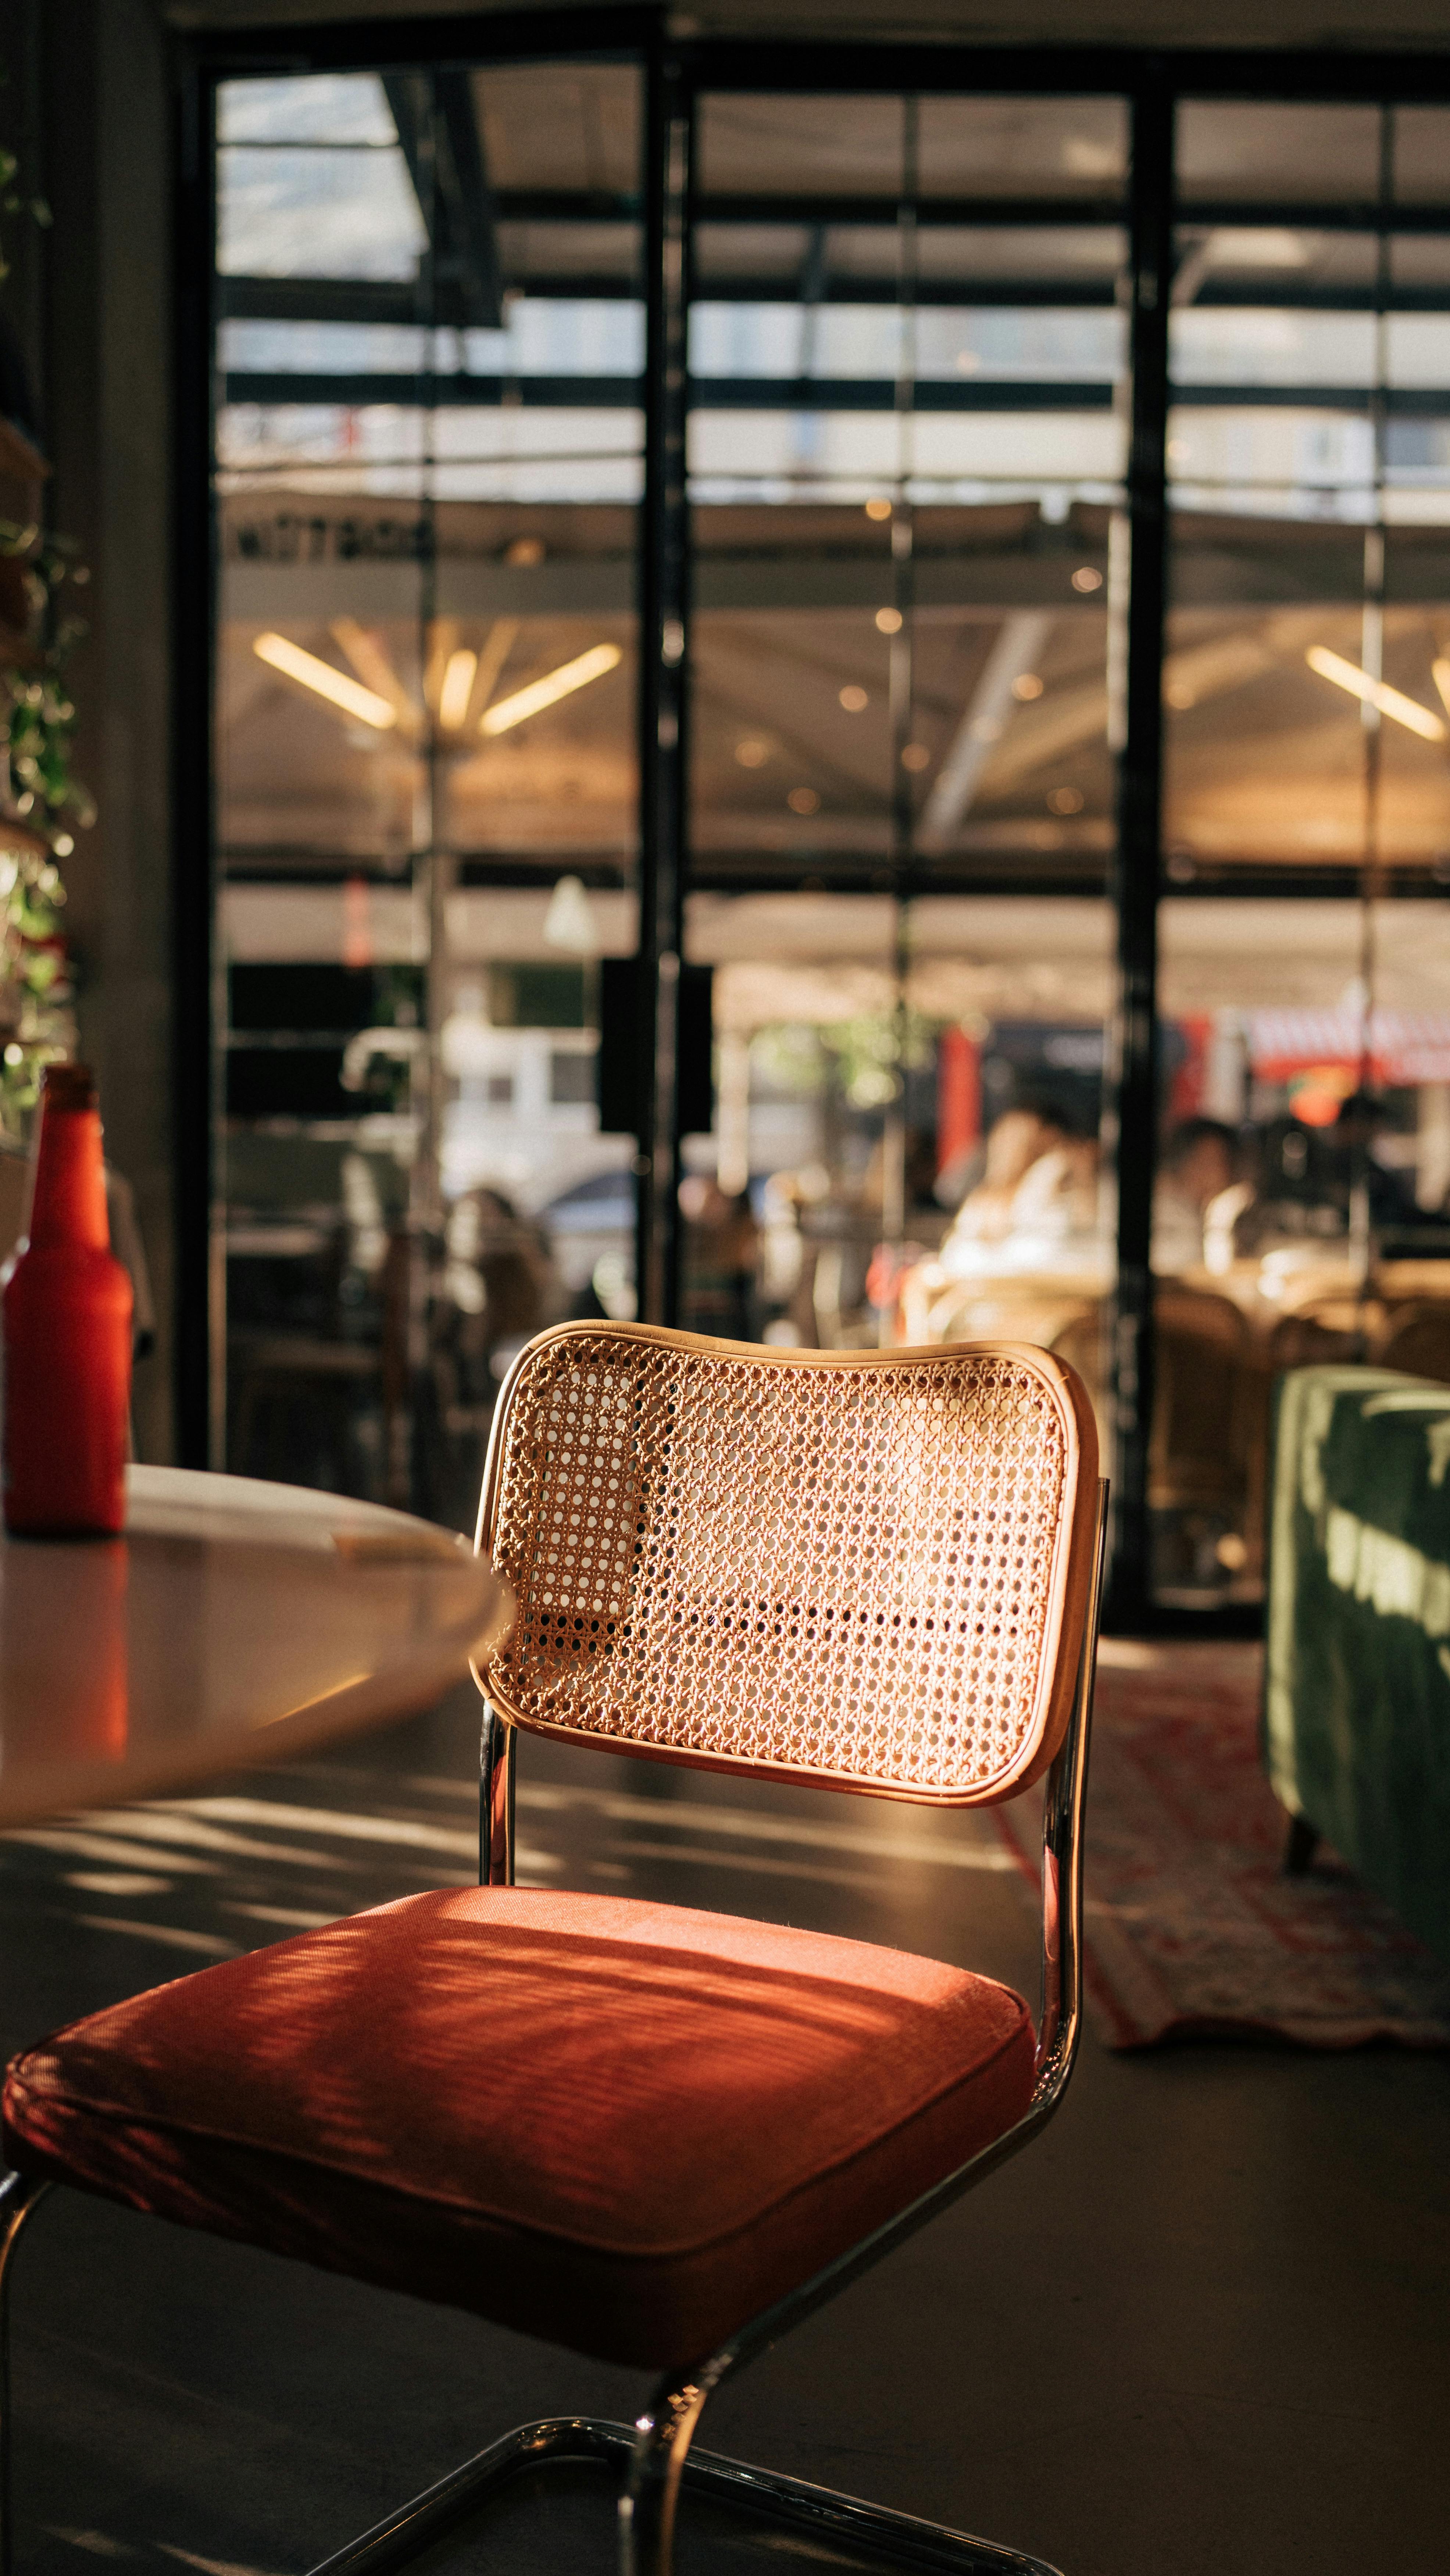
natural, furniture, chair, wood, architecture, flooring, automotive design, floor, table, Tints and shades, building, plant, event, hardwood, glass, leisure, city, outdoor furniture, room, night, comfort, light fixture, rectangle, houseplant, restaurant, ceiling, metal, street, automotive lighting